Oghuz Turks

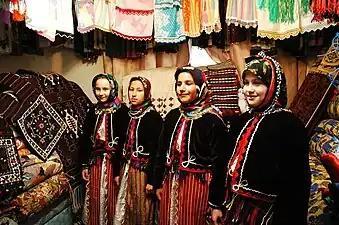
Traditional Yoruk clothes, Dursunbey, Balikesir Province

During the 2nd century BC, according to ancient Chinese sources, a steppe tribal confederation known as the Xiongnu and their allies, the Wusun (probably an Indo-European people) defeated the neighboring Indo-European-speaking Yuezhi and drove them out of western China and into Central Asia. Various scholarly theories link the Xiongnu to Turkic peoples and/or the Huns. Bichurin claimed that the first usage of the word "Oghuz" appears to have been the title of "Oğuz Kağan", whose biography shares similarities with the account, recorded by Han Chinese, of Xiongnu leader Modu Shanyu (or Mau-Tun), who founded the Xiongnu Empire. However, Oghuz Khan narratives were actually collected in Compendium of Chronicles by Ilkhanid scholar Rashid-al-Din in the early 14th century.